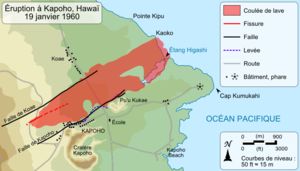
Carte de la coulée de lave le 19 janvier 1960 lors de l'éruption du Kīlauea en 1960, Hawaï, États-Unis
L'éruption du Kīlauea en 1960 est une éruption volcanique qui s'est déroulée du 13 janvier au 19 février 1960 sur le Kīlauea, le volcan le plus actif d'Hawaï, aux États-Unis. Elle fait suite à l'éruption de fin 1959 survenue dans le Kīlauea Iki, à proximité du sommet du volcan. Des fissures s'ouvrent à l'extrémité orientale de l'île d'Hawaï, juste à côté de la localité de Kapoho. Des fontaines de lave en jaillissent et forment une coulée qui progresse dans l'océan Pacifique. La lave menaçant les habitations, plusieurs digues de fortune sont successivement érigées mais elles sont rapidement débordées et Kapoho est finalement détruite. Au sommet du volcan, des séismes frappent les abords de la caldeira et trois effondrements affectent le fond du cratère du Halemaʻumaʻu avec une apparition de la lave, reliquat d'une précédente éruption. Après une éruption d'une durée d'un peu plus d'un mois qui est la troisième plus puissante du Kīlauea au XXᵉ siècle, la lave a recouvert plus de 10 km² de superficie, dont 2 km² gagnés sur la mer, et a avancé le cap Kumukahi, le point le plus oriental de l'île d'Hawaï, un peu plus vers l'est.